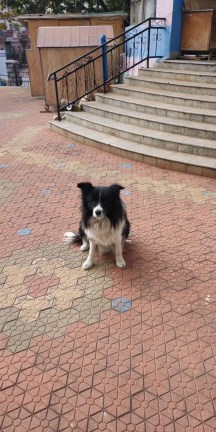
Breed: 2594-n000109-Border_collie